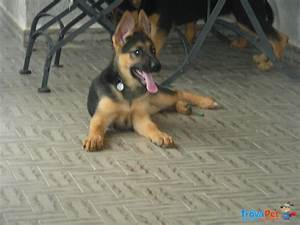
Label: dog